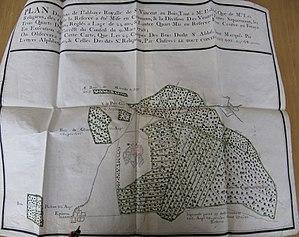
Ceci est une photo que j'ai prise aux archives départementales de l'Eure et Loir avec l'accord et la présence d'une salariée des archives.
L'abbaye royale de Saint-Vincent-aux-Bois était située à 21 lieues de Paris, dans le diocèse de Chartres, au nord-ouest de Châteauneuf-en-Thymerais en plein milieu des bois, ce qui lui a valu son nom. C'était une abbaye d'hommes qui obéissait à la règle de saint Augustin et qui regroupait des chanoines réguliers, dits génovéfains ou chanoines de Sainte-Geneviève.